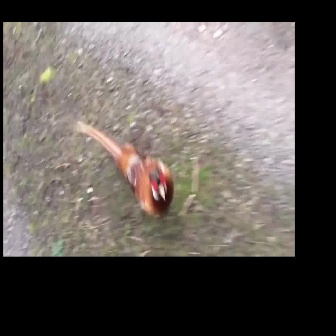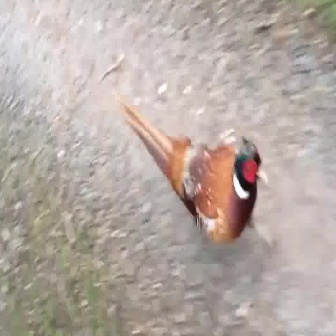
  Please identify the target specified by the bounding box [73,119,174,220] in the first image and locate it in the second image. Return the coordinates in [x_min,y_min,x_max,y_max] format.
Answer: [109,88,273,252]